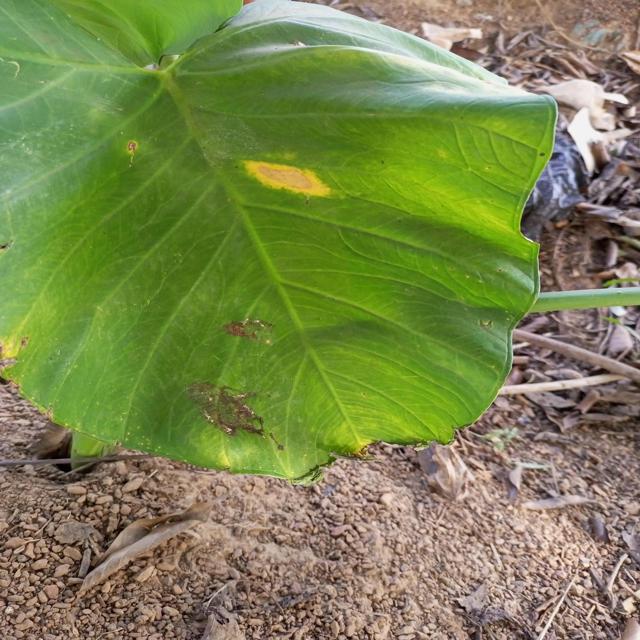
Label: Early_Blight